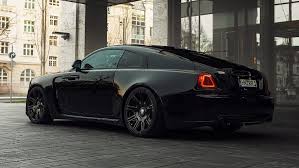
Label: noambulance